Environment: real
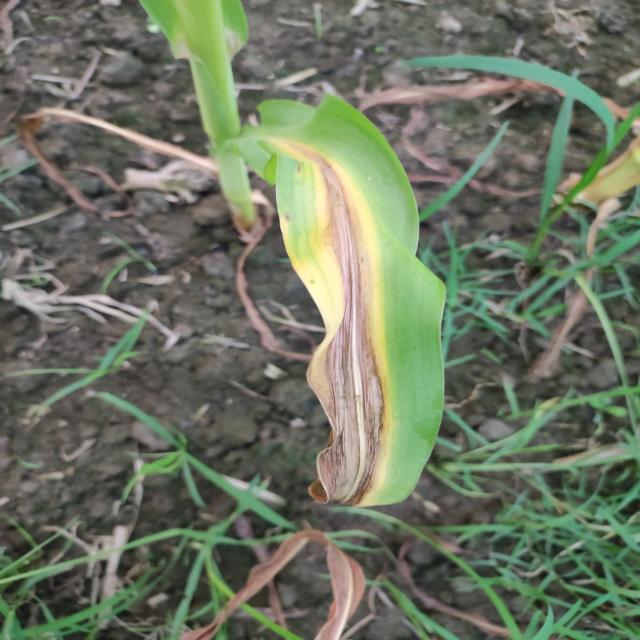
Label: nitrogen_deficiency